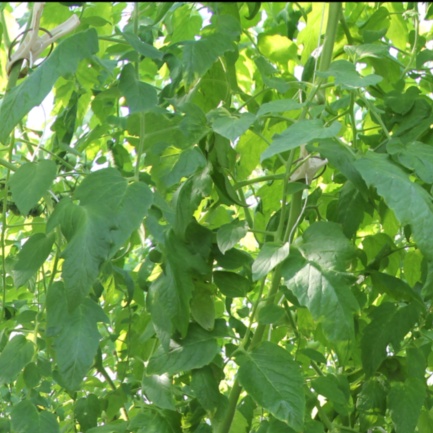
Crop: tomato